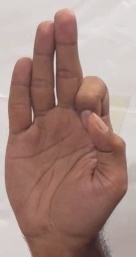
ASL sign: F